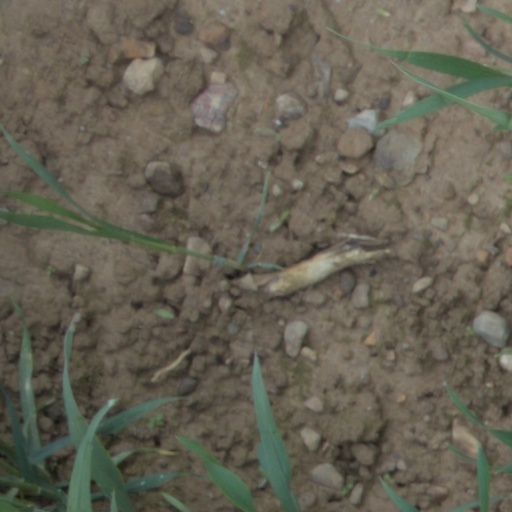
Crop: wheat